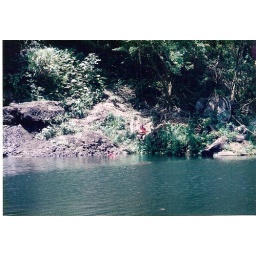
Paolo swinging on a rope over the little lake at Twin Falls while Martin swims in the water below him.